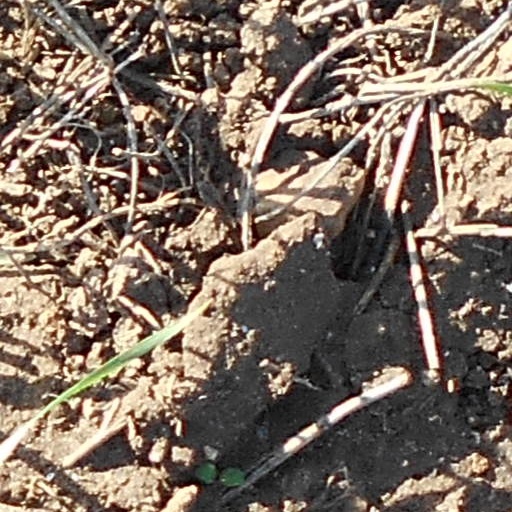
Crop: wheat